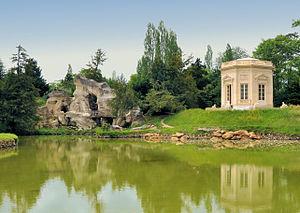
Petit Trianon - Belvédère et Grand rocher
Le Belvédère du Petit Trianon, ou Pavillon du rocher, est une fabrique de jardin de style néoclassique, érigée entre 1778 et 1781 par Richard Mique, pour la reine de France Marie-Antoinette, au sein du Jardin anglais du Petit Trianon, dans le parc du château de Versailles.